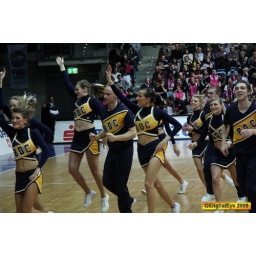
oldenburg ewe baskets vs bonn foto by OlDigitalEye 2009 01 31 7961_2